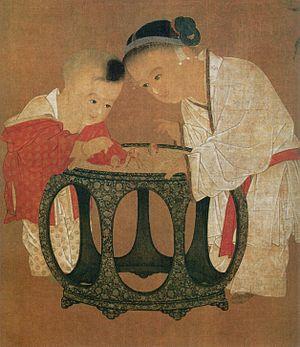
La dynastie Song de Chine est une dynastie régnante qui contrôle la Chine historique et le Sud de la Chine du milieu du Xᵉ siècle jusqu’au dernier quart du XIIIᵉ siècle. Cette dynastie marque un tournant important dans le domaine des innovations en science et technologie de la Chine ancienne, avec l'émergence de figures intellectuelles éminentes comme Shen Kuo et Su Song et l'utilisation révolutionnaire de la poudre à canon dans les armes.